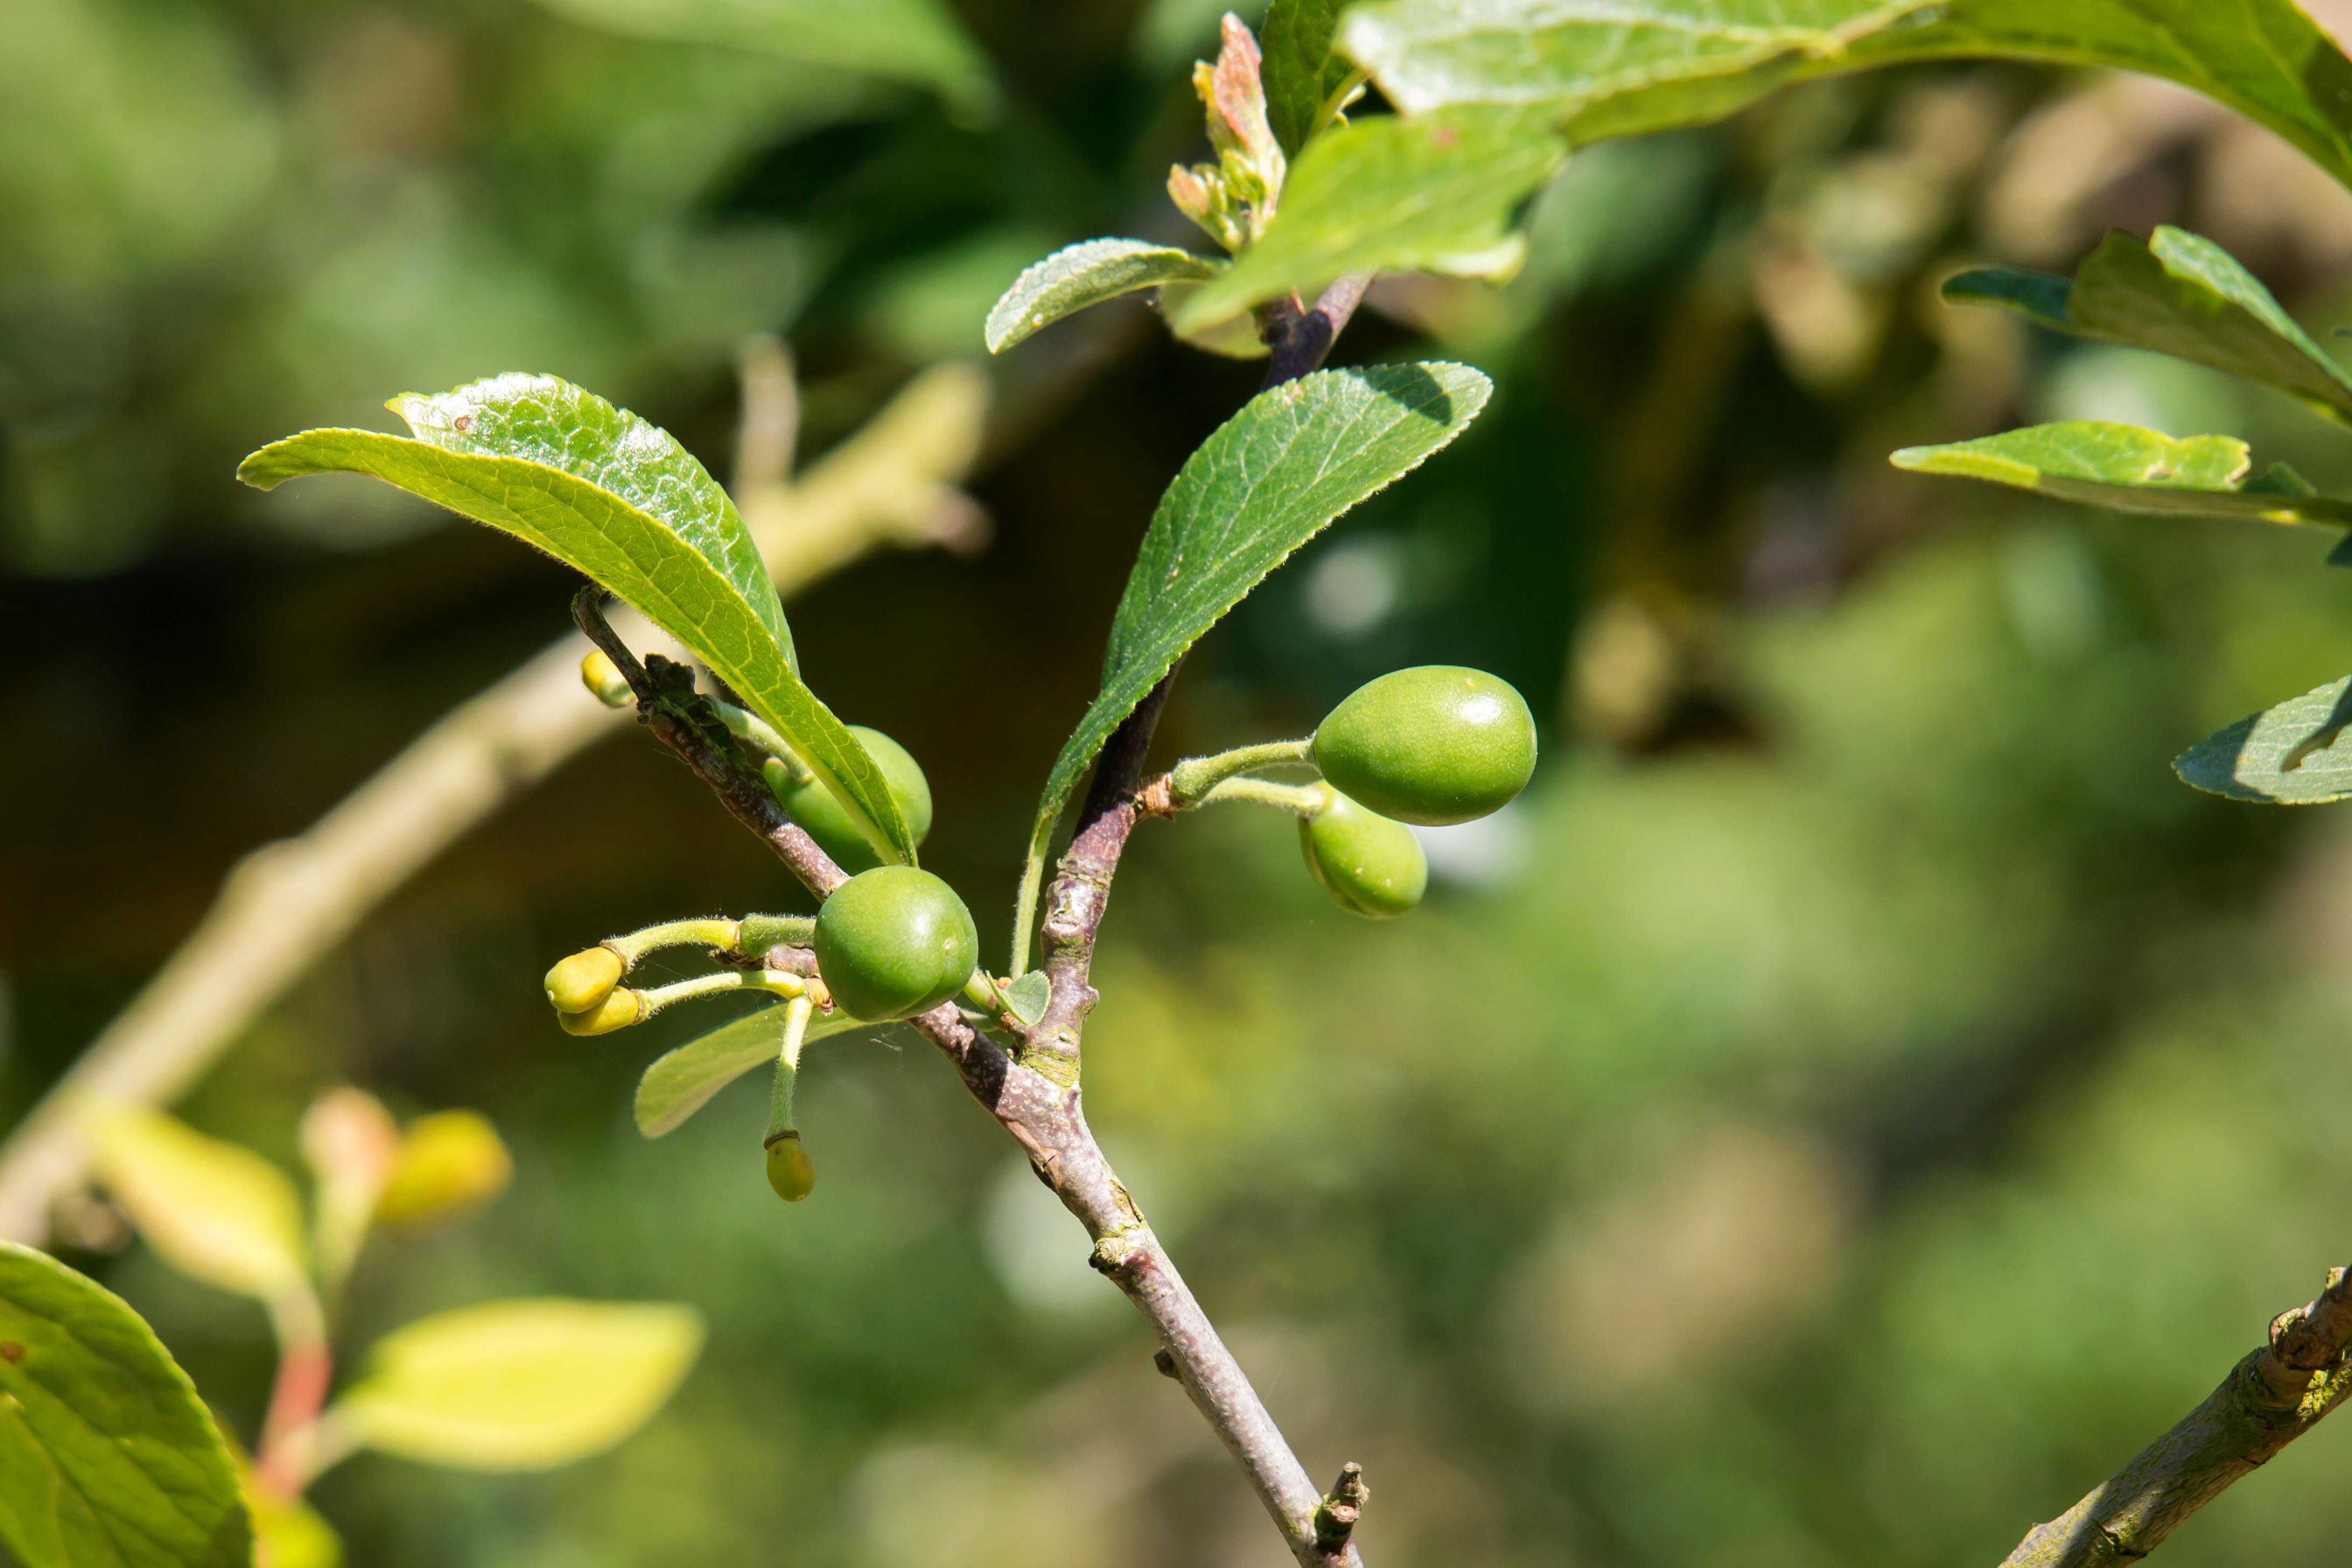
tree, branch, plant, fruit, leaf, flower, young, food, green, herb, produce, botany, flora, shrub, fruit tree, plums, immature, macro photography, flowering plant, plum tree, young fruit, plant stem, land plant